Minolta

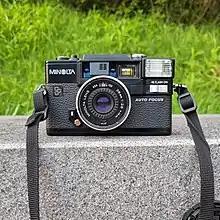
Minolta Hi-matic AF-d

Minolta purchased the patent rights to autofocus lens technology from Leica Camera in the 1970s. In 1985, Minolta introduced a new line of autofocus (AF) SLR cameras. In North America, they used the name Maxxum; in Europe, the cameras were called Dynax; and in Japan, they were named Alpha. They were Minolta's first line of automatic focus SLR cameras, and the first commercially successful autofocus SLRs the world had seen.